Stanisław Kostka Starowieyski

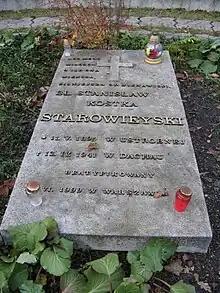
Tombstone of Bl. Stanislaw Starowiejskiego, Łabunie palace

At the outbreak of the Second World War, Starowieyski's house became an asylum for refugees of the Invasion of Poland in September 1939. After the Soviet invasion of Poland on September 17, 1939, Red Army troops moved into the Lublin region. The Starowieyski's manor was plundered by Soviet soldiers, and Stanisław and his brother Marian were arrested and imprisoned. They escaped during a transport en route to Tomaszów Lubelski. After the Soviet troops retreated behind the Bug River, Starowieyski returned to his estate at the end of September 1939.